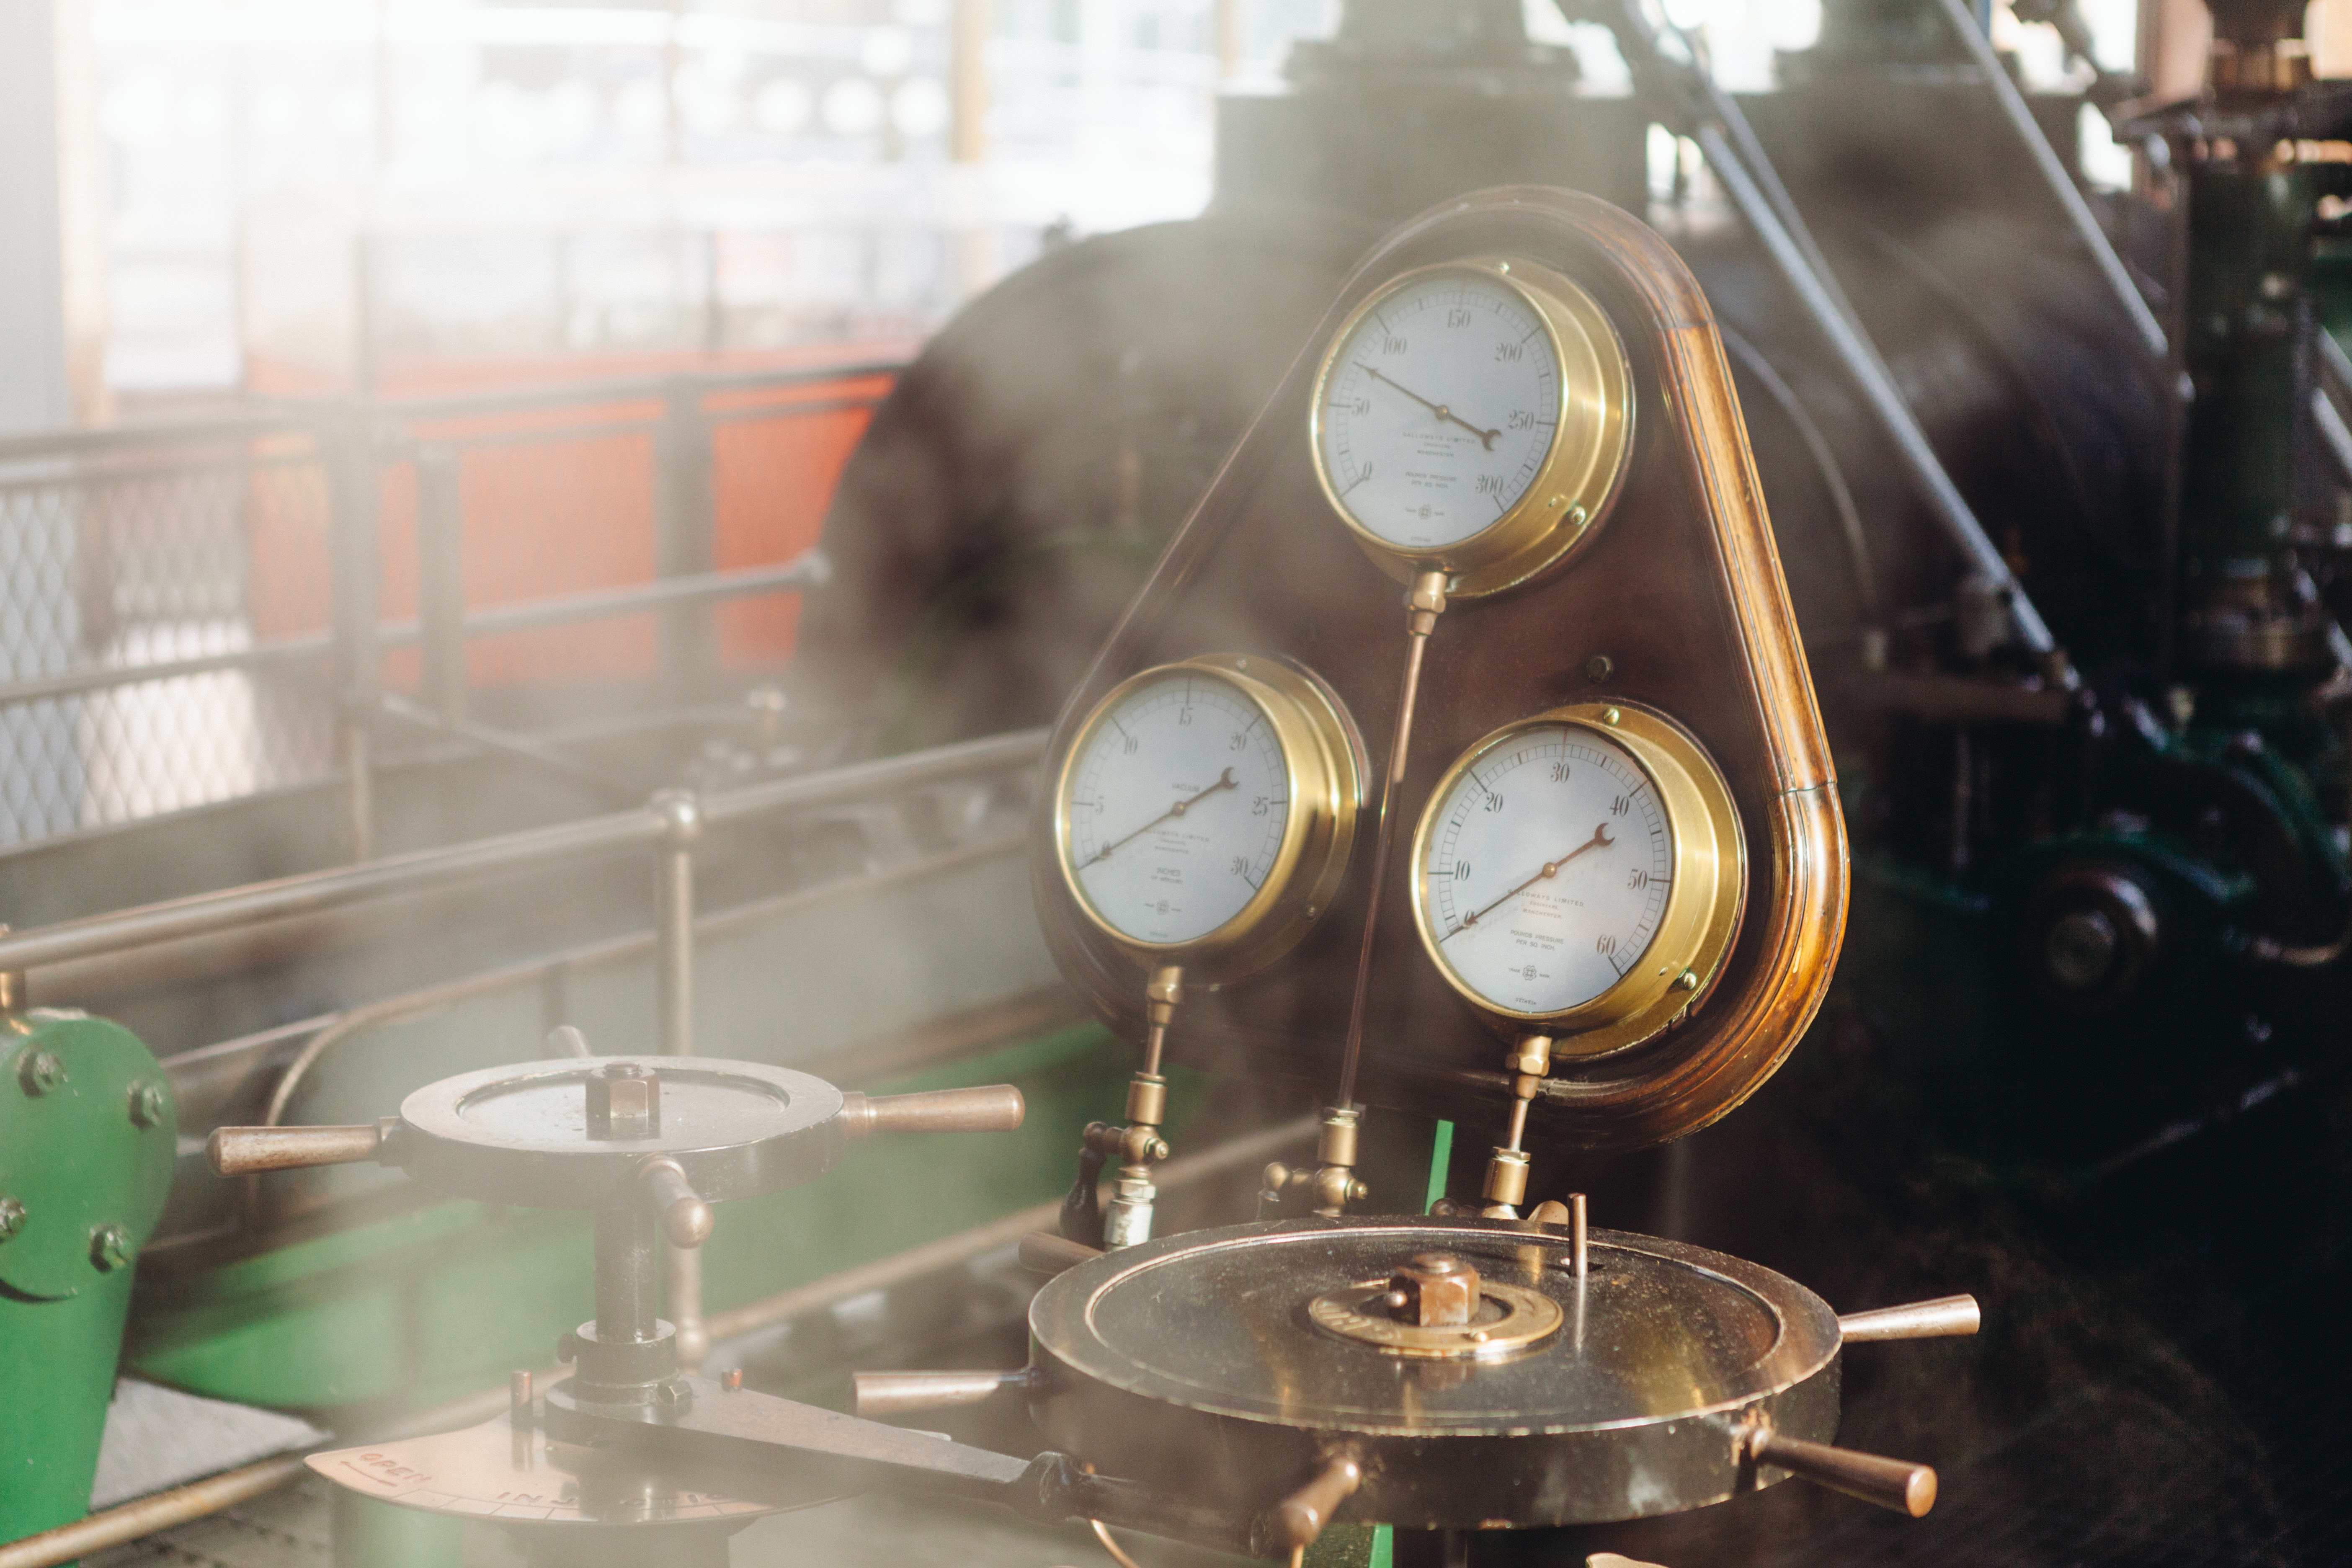
technology, vintage, wheel, steam, old, steel, equipment, instrument, metal, machine, machinery, industry, measurement, power, engineering, engine, steam engine, drums, levers, gauges, pressure, vintage gauge